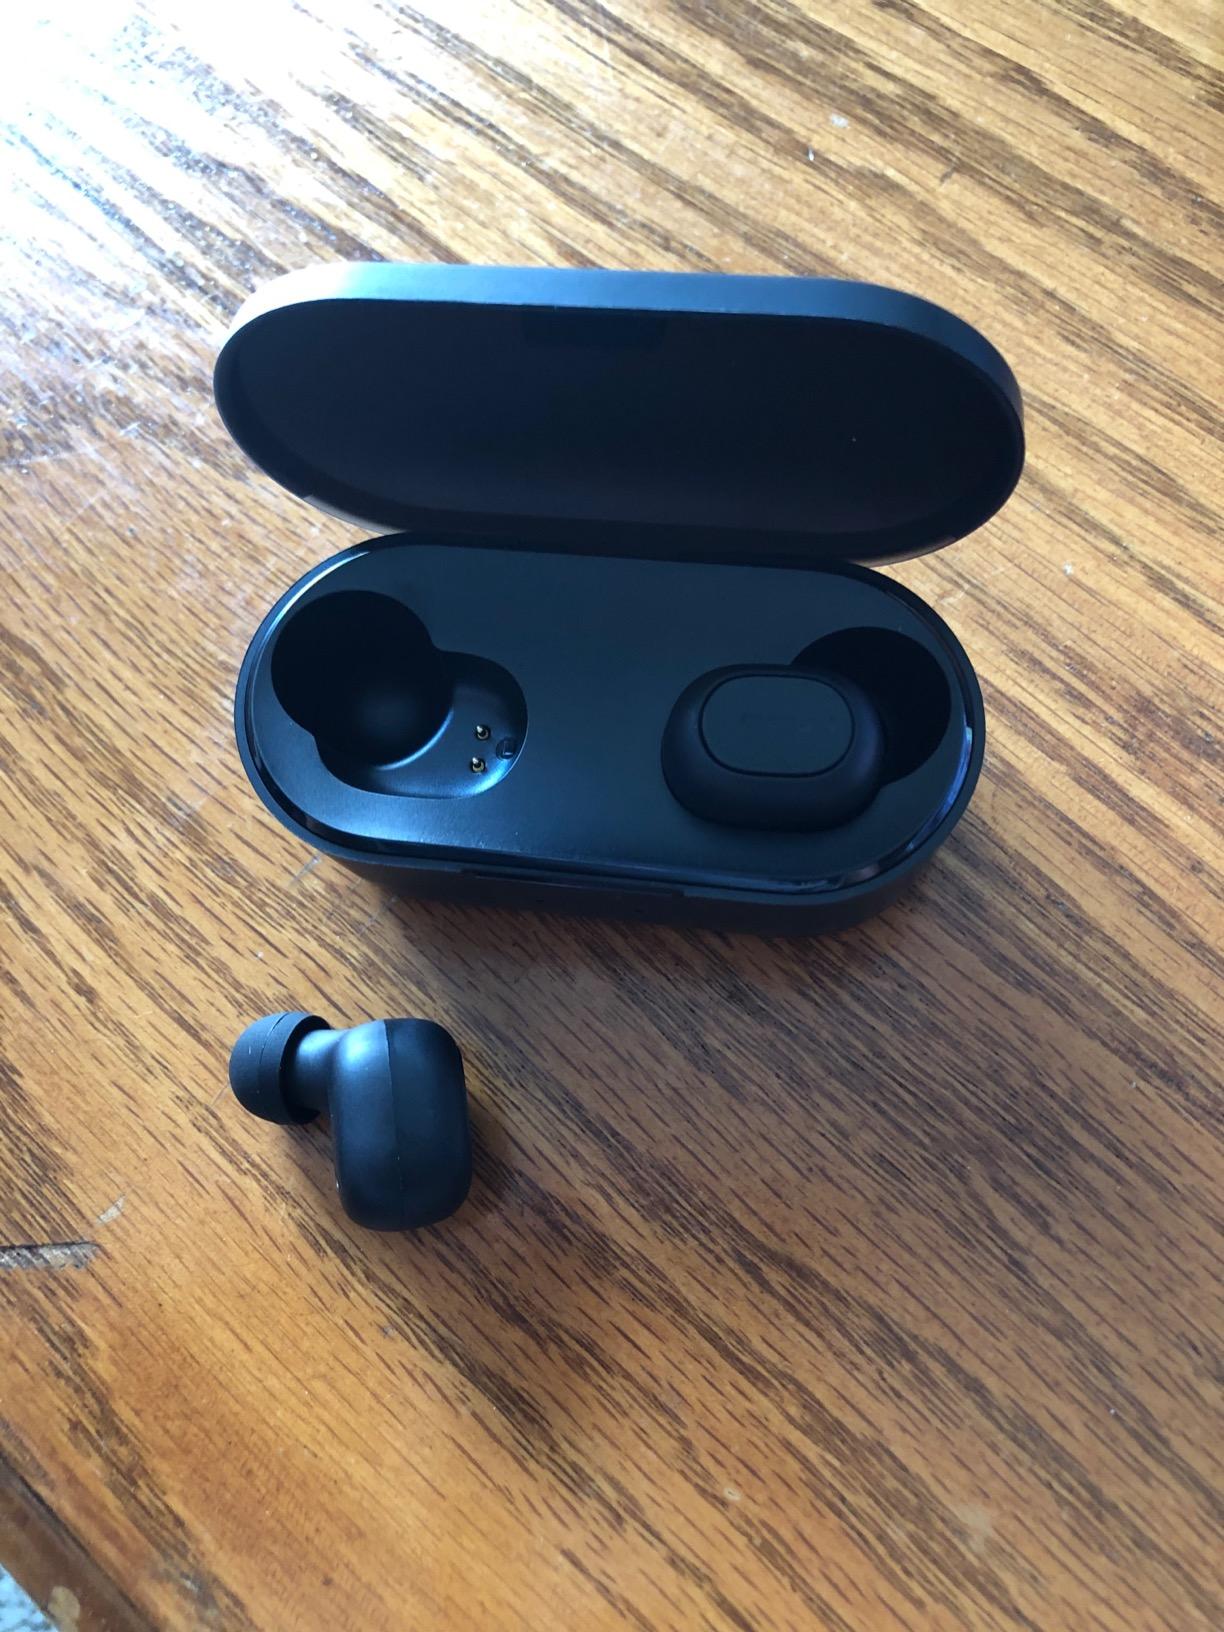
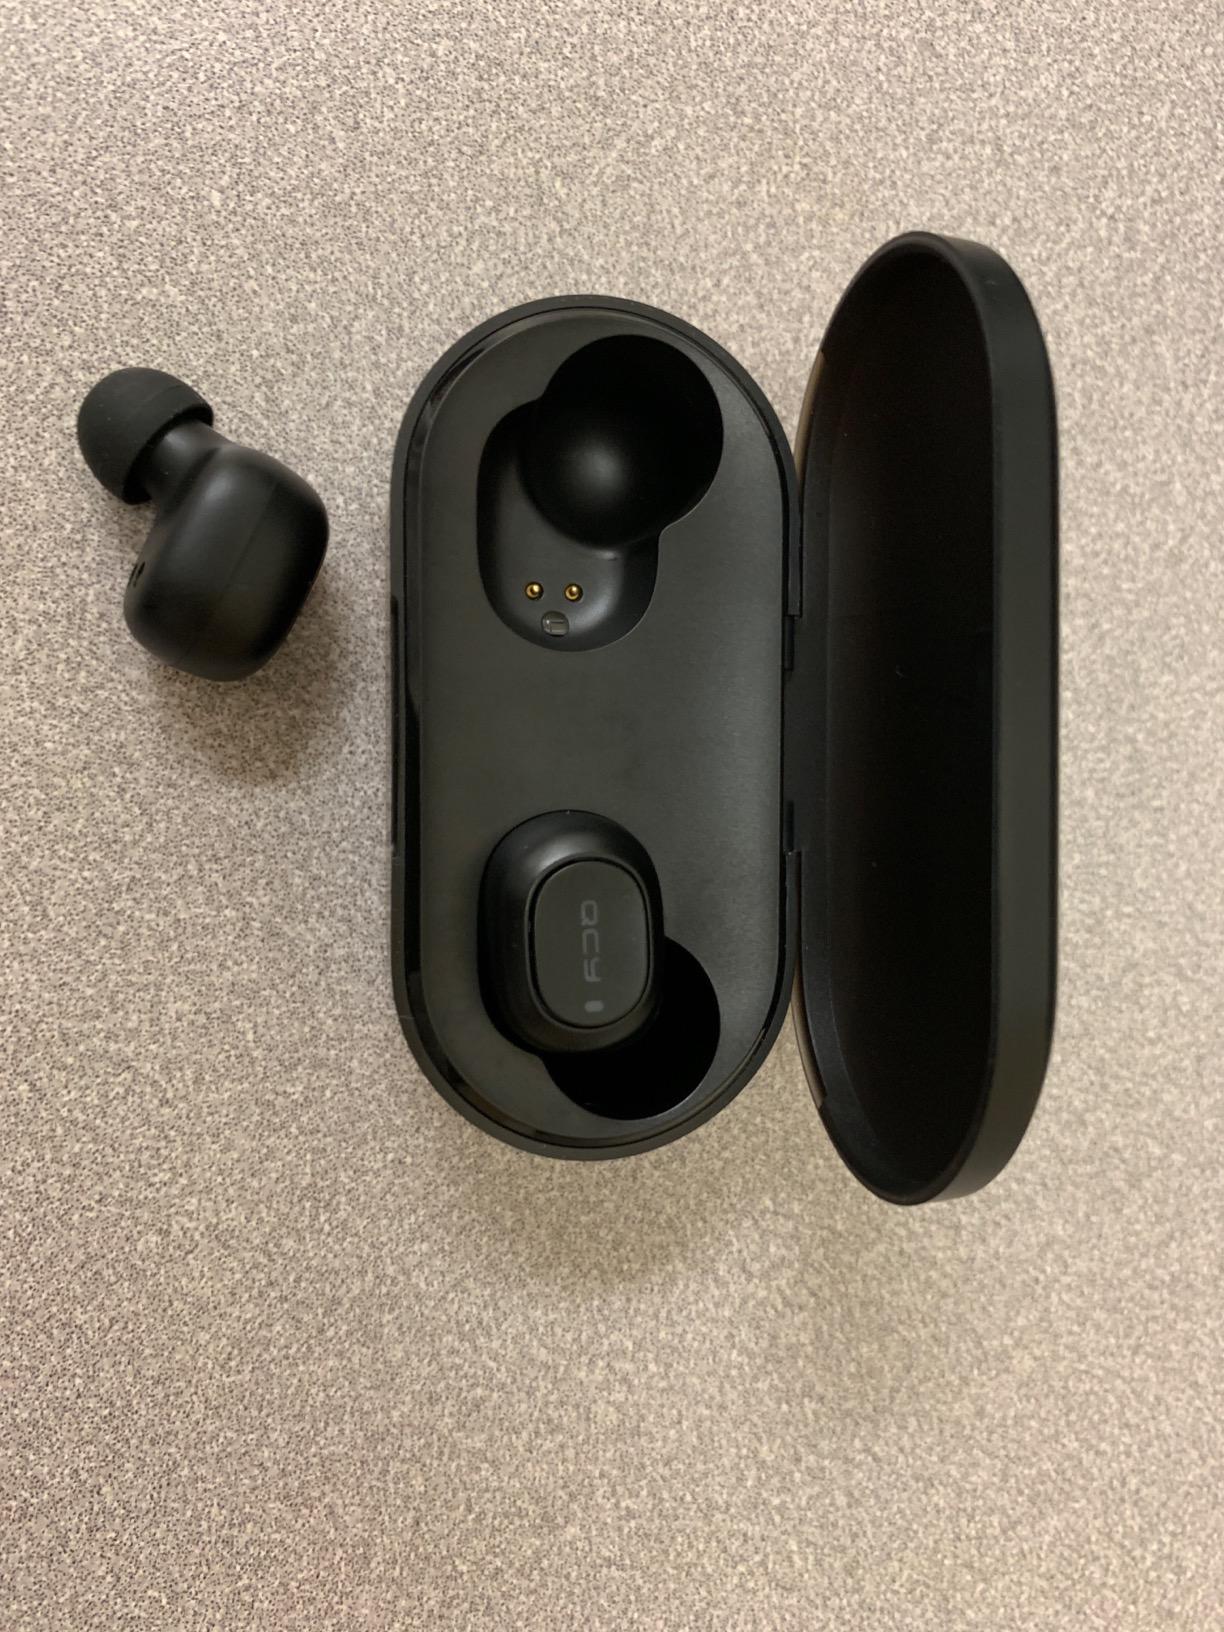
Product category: earbuds
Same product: yes